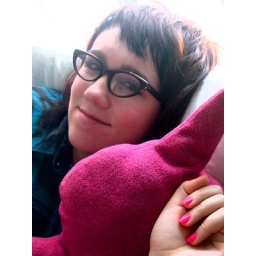
Livy girl in her vintage glasses